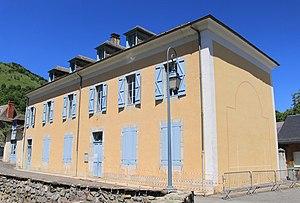
Mairie de Beaudéan (Hautes-Pyrénées)
Beaudéan est une commune française située dans le département des Hautes-Pyrénées, en région Occitanie